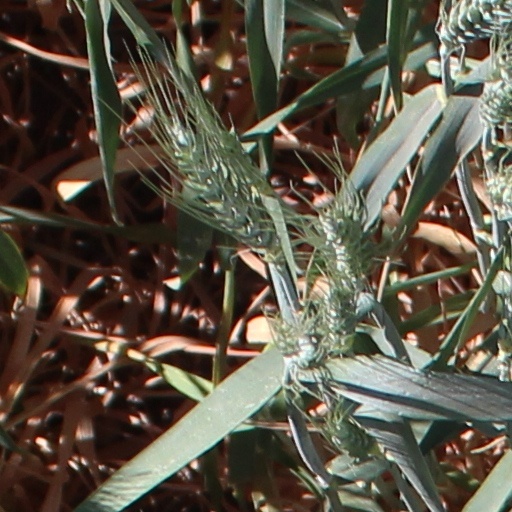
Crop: wheat